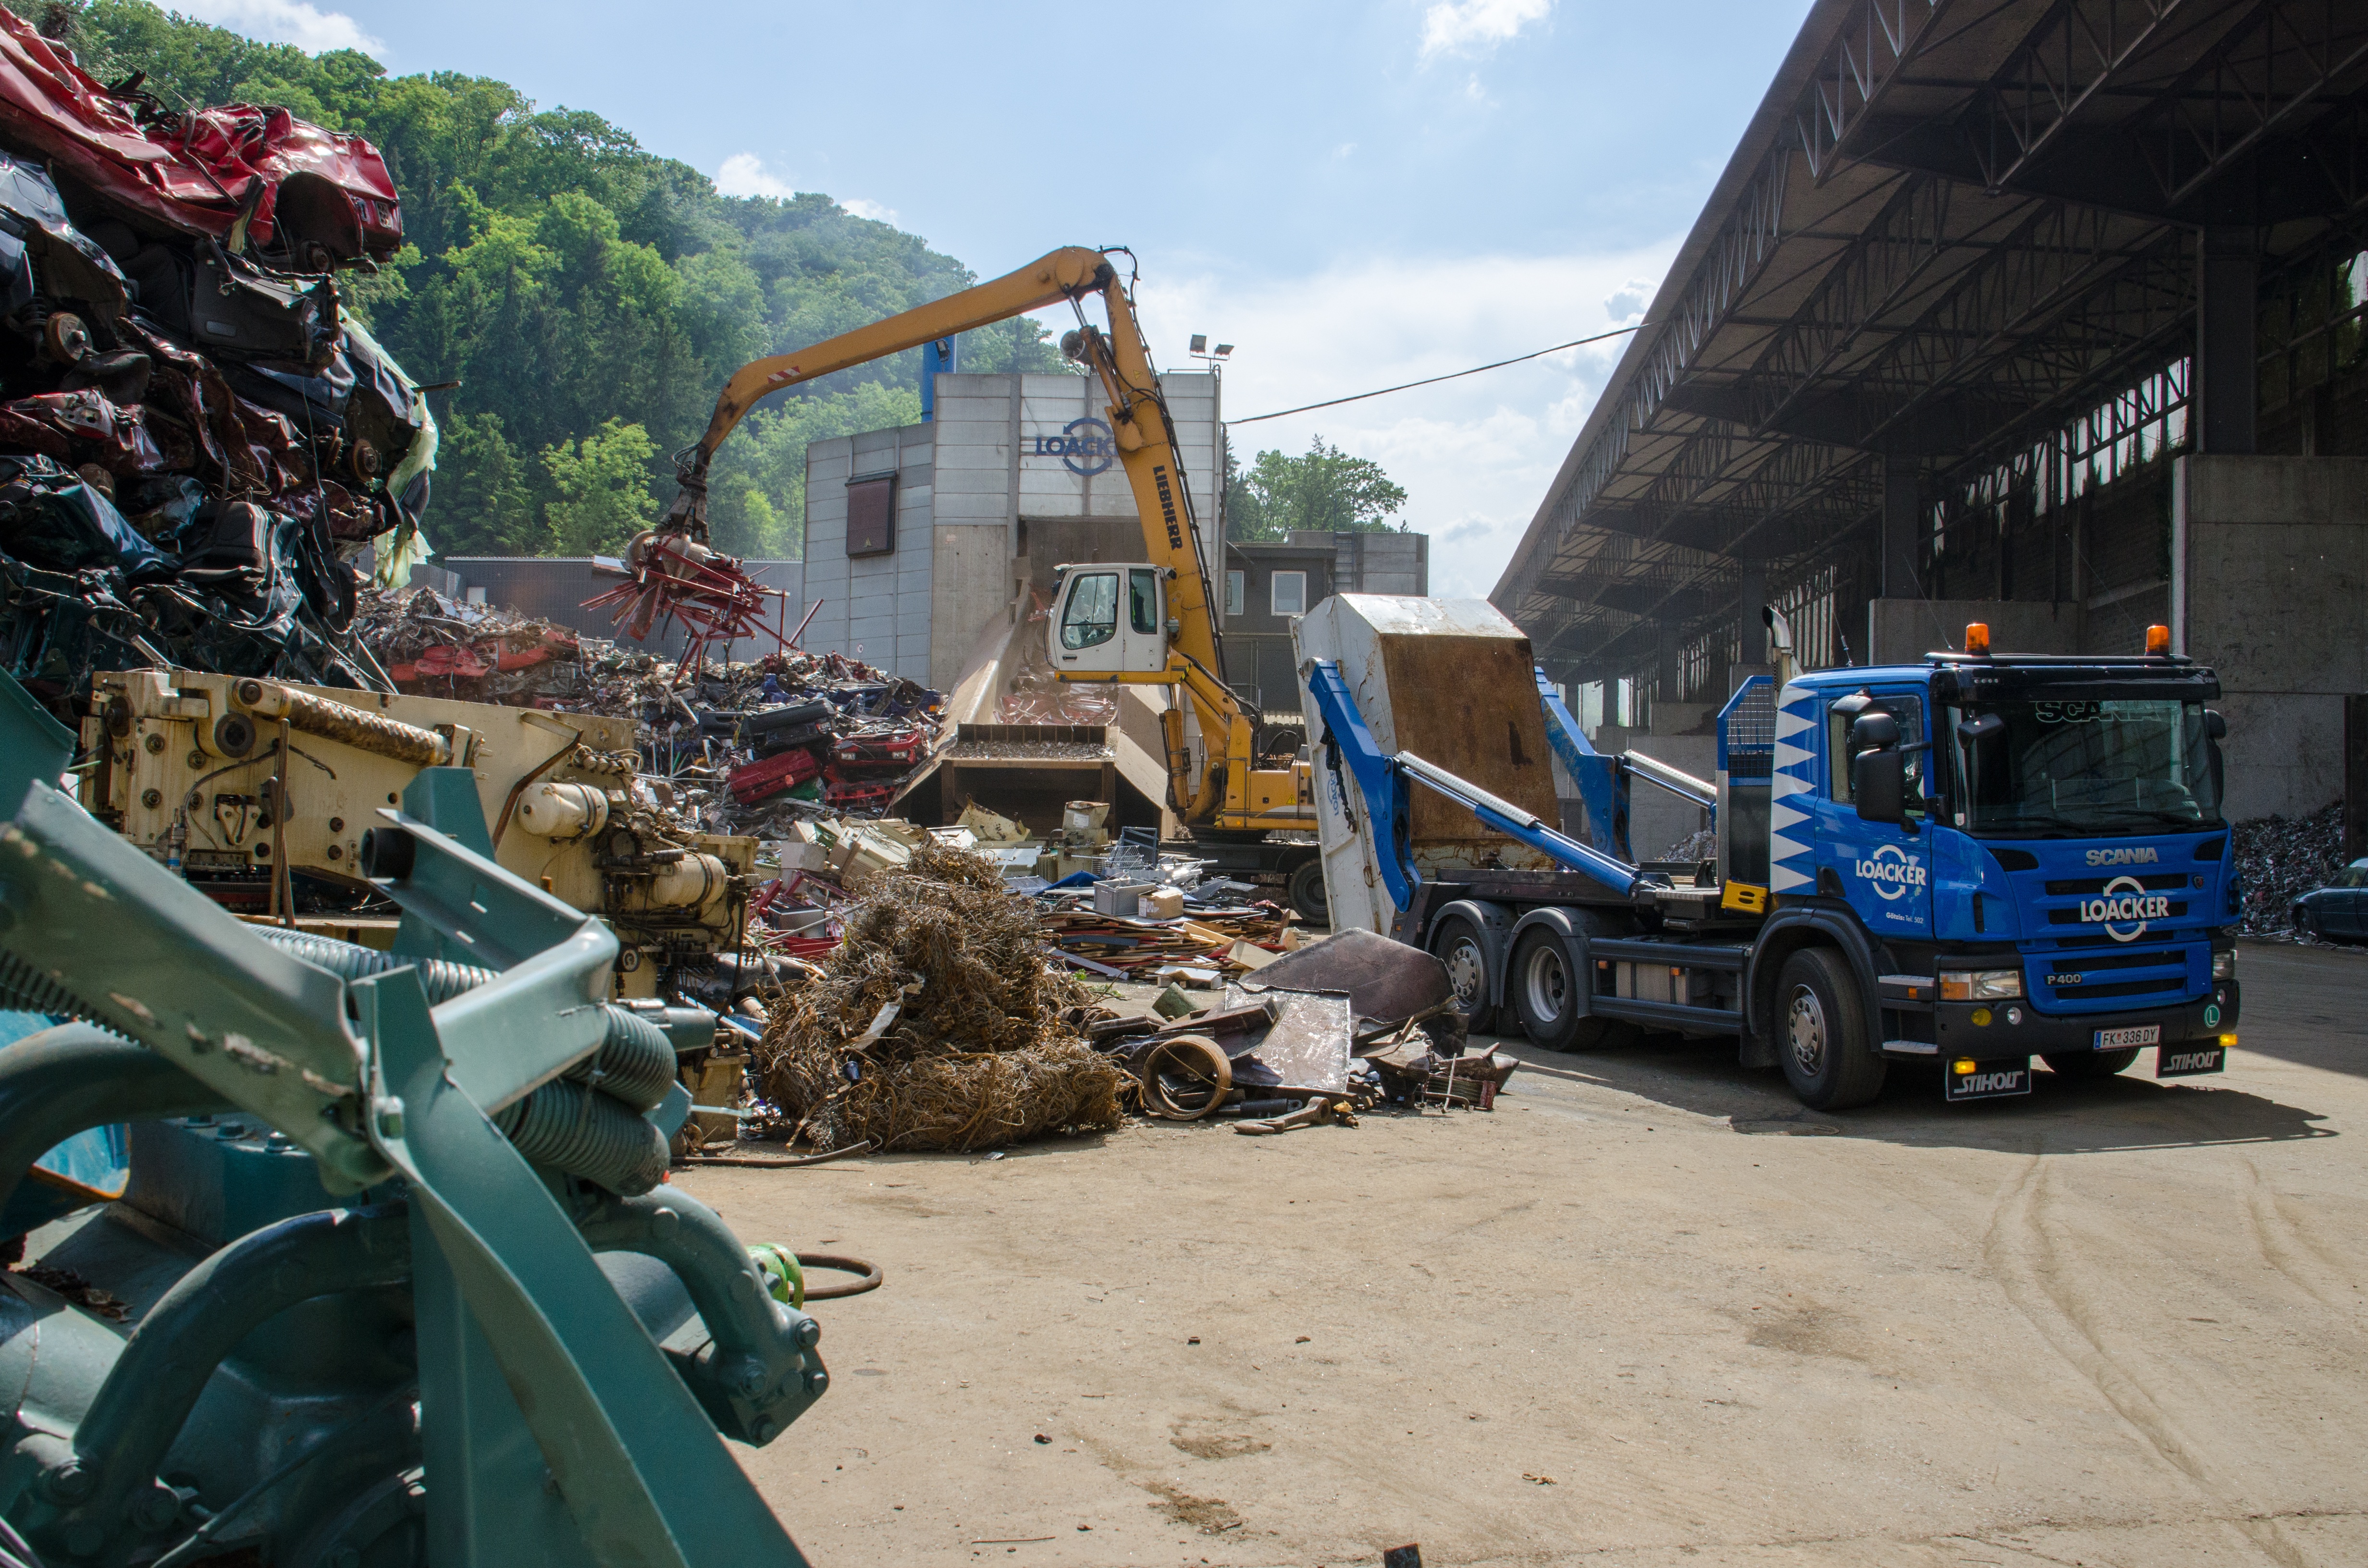
vehicle, industrial, waste, demolition, recycling, scrap, shredder, loacker, geological phenomenon